Bendy (franchise)

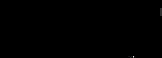

Bendy is a horror game series and media franchise created by Paul Crawford and Mike Desjardins, credited respectively as theMeatly and Mike D.